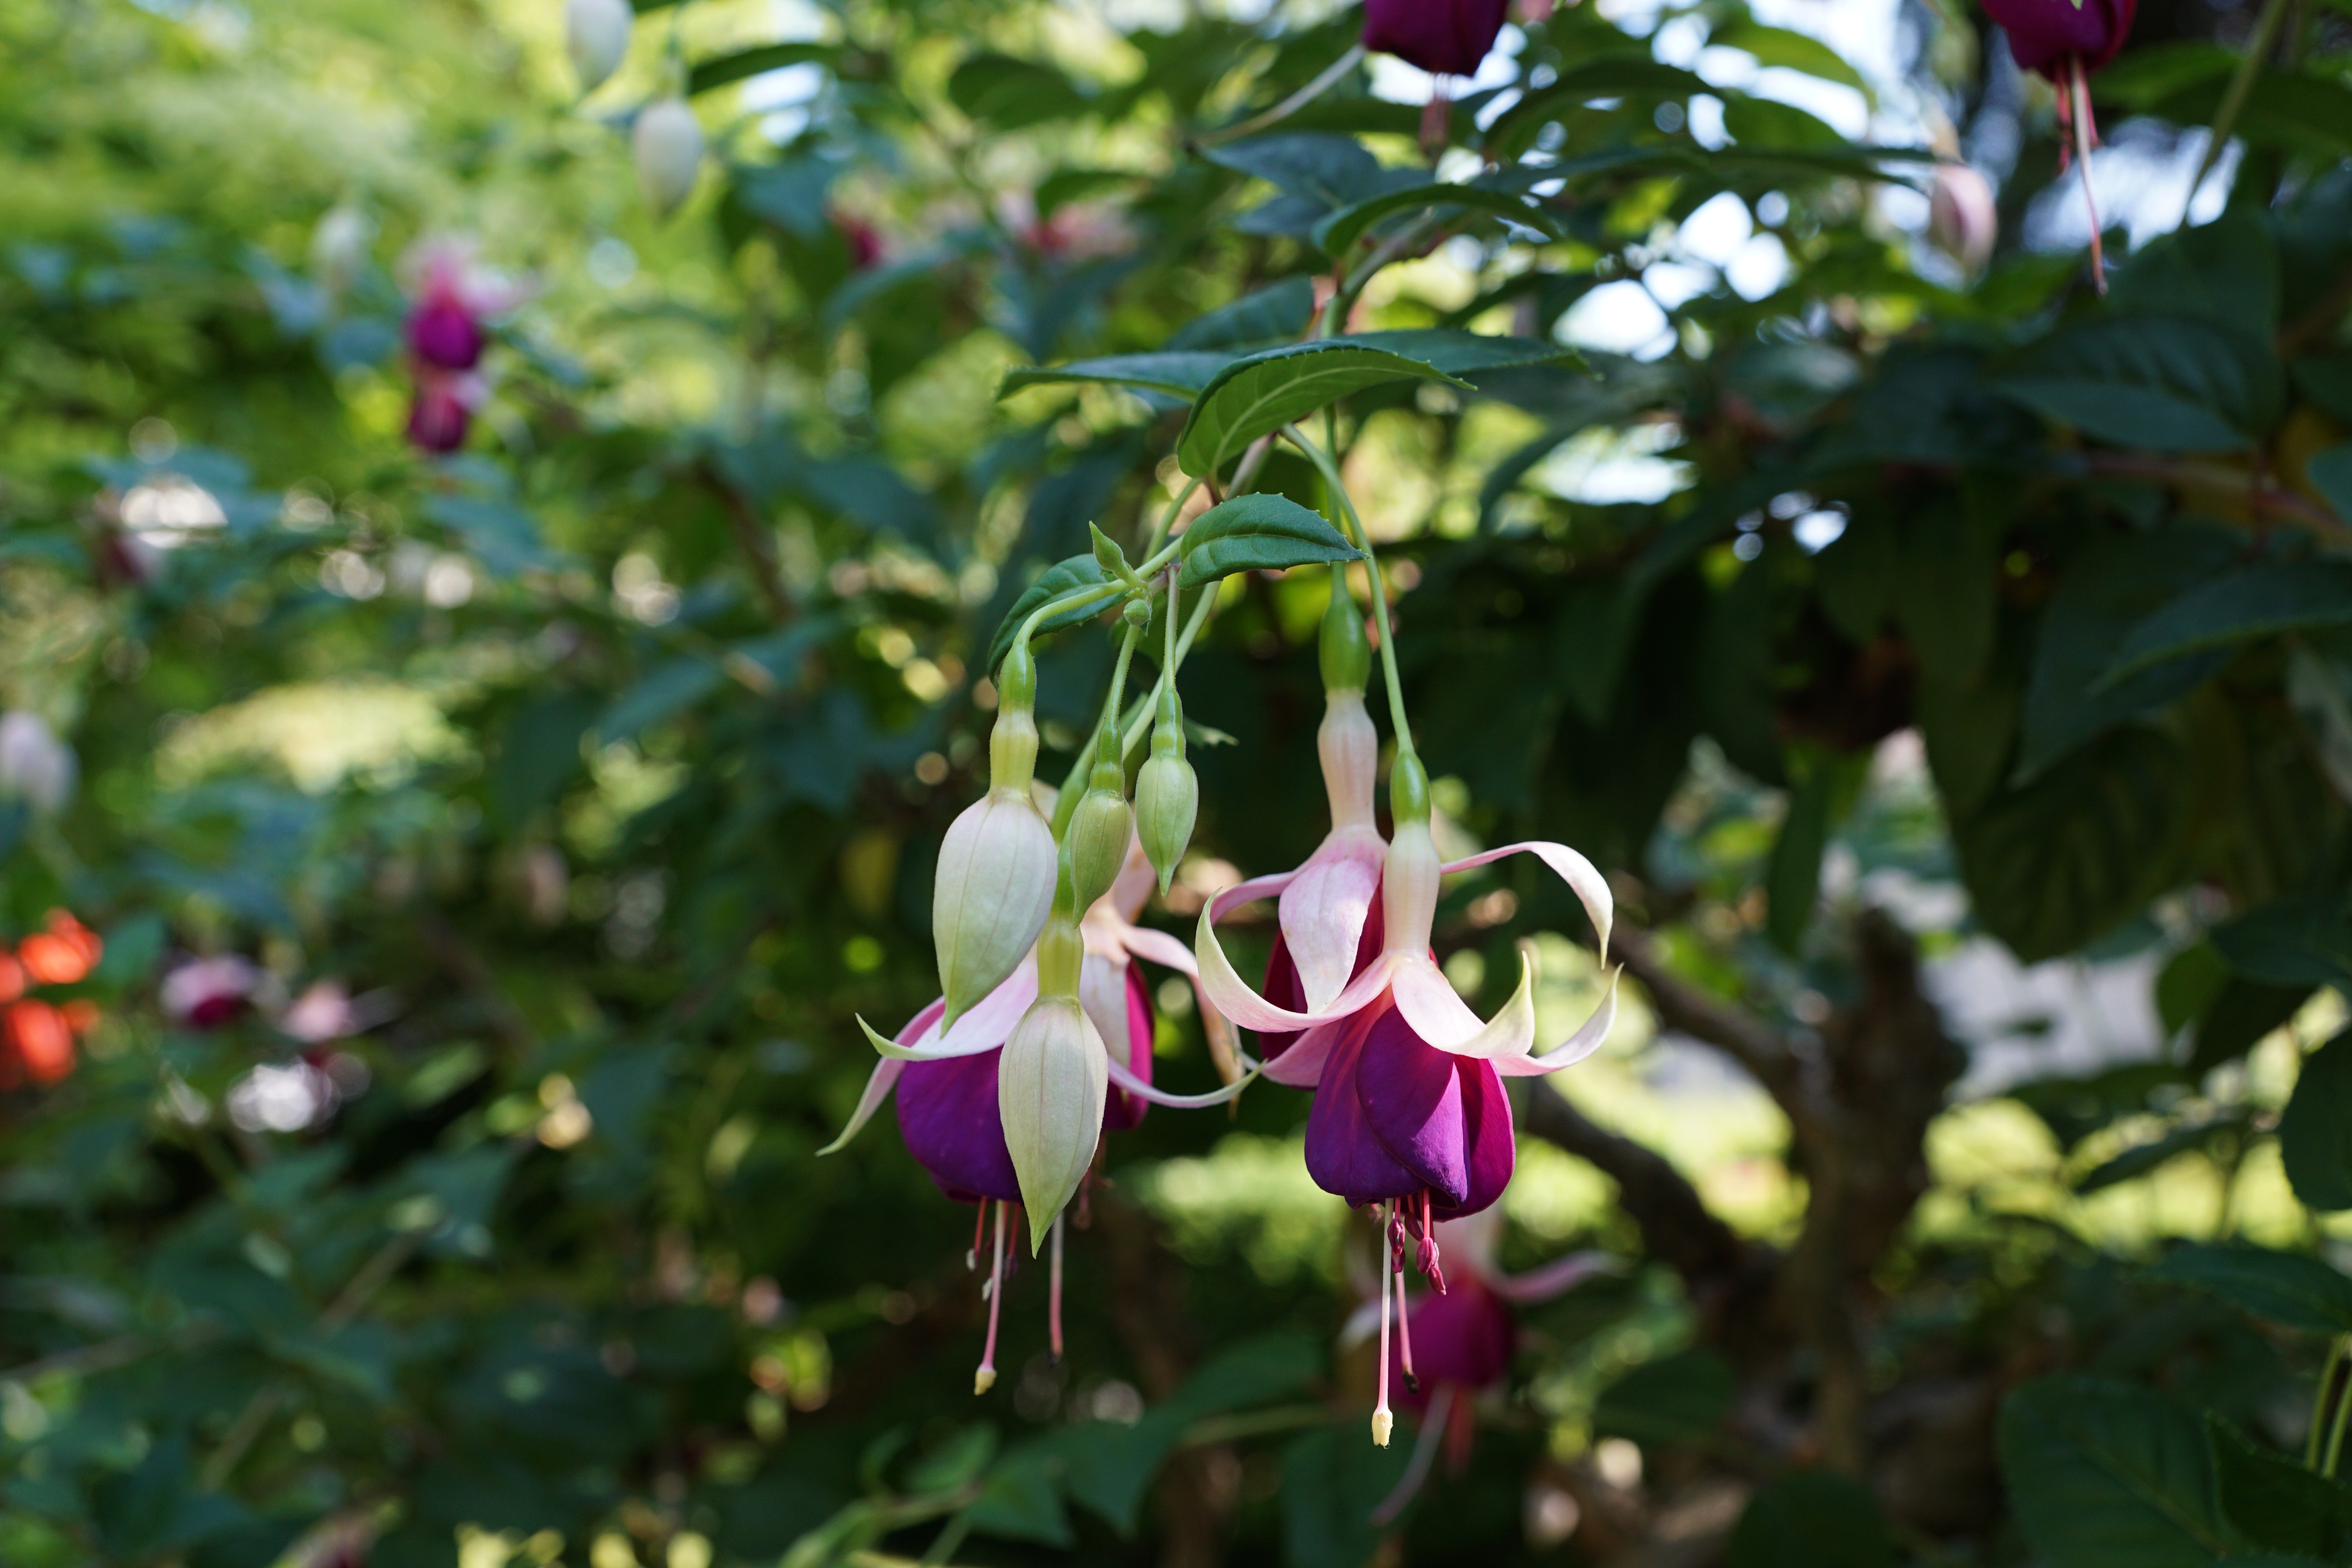
nature, blossom, plant, flower, purple, green, botany, garden, flora, wildflower, shrub, violet, fuchsia, botanical garden, berlingen, flowering plant, land plant